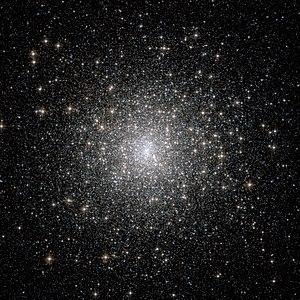
Voici une liste non exhaustive d'amas stellaires, classée par ordre alphabétique de constellations.